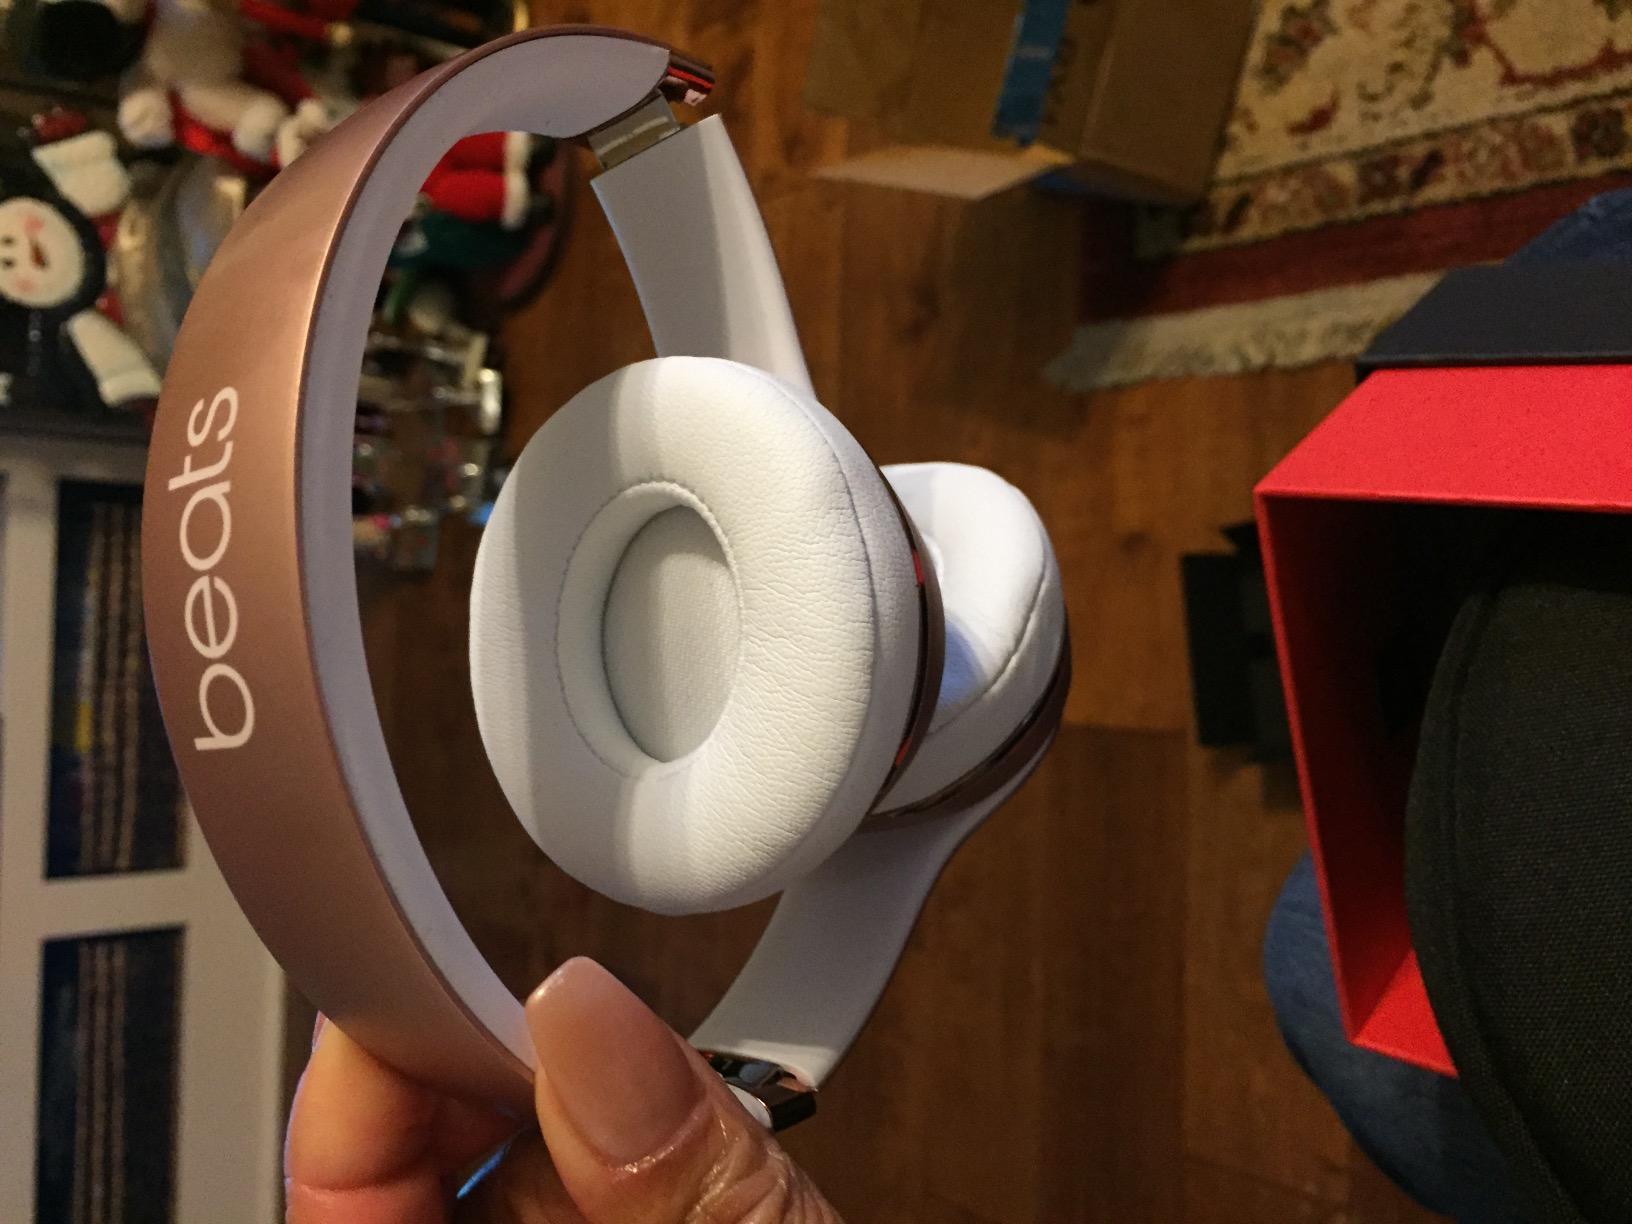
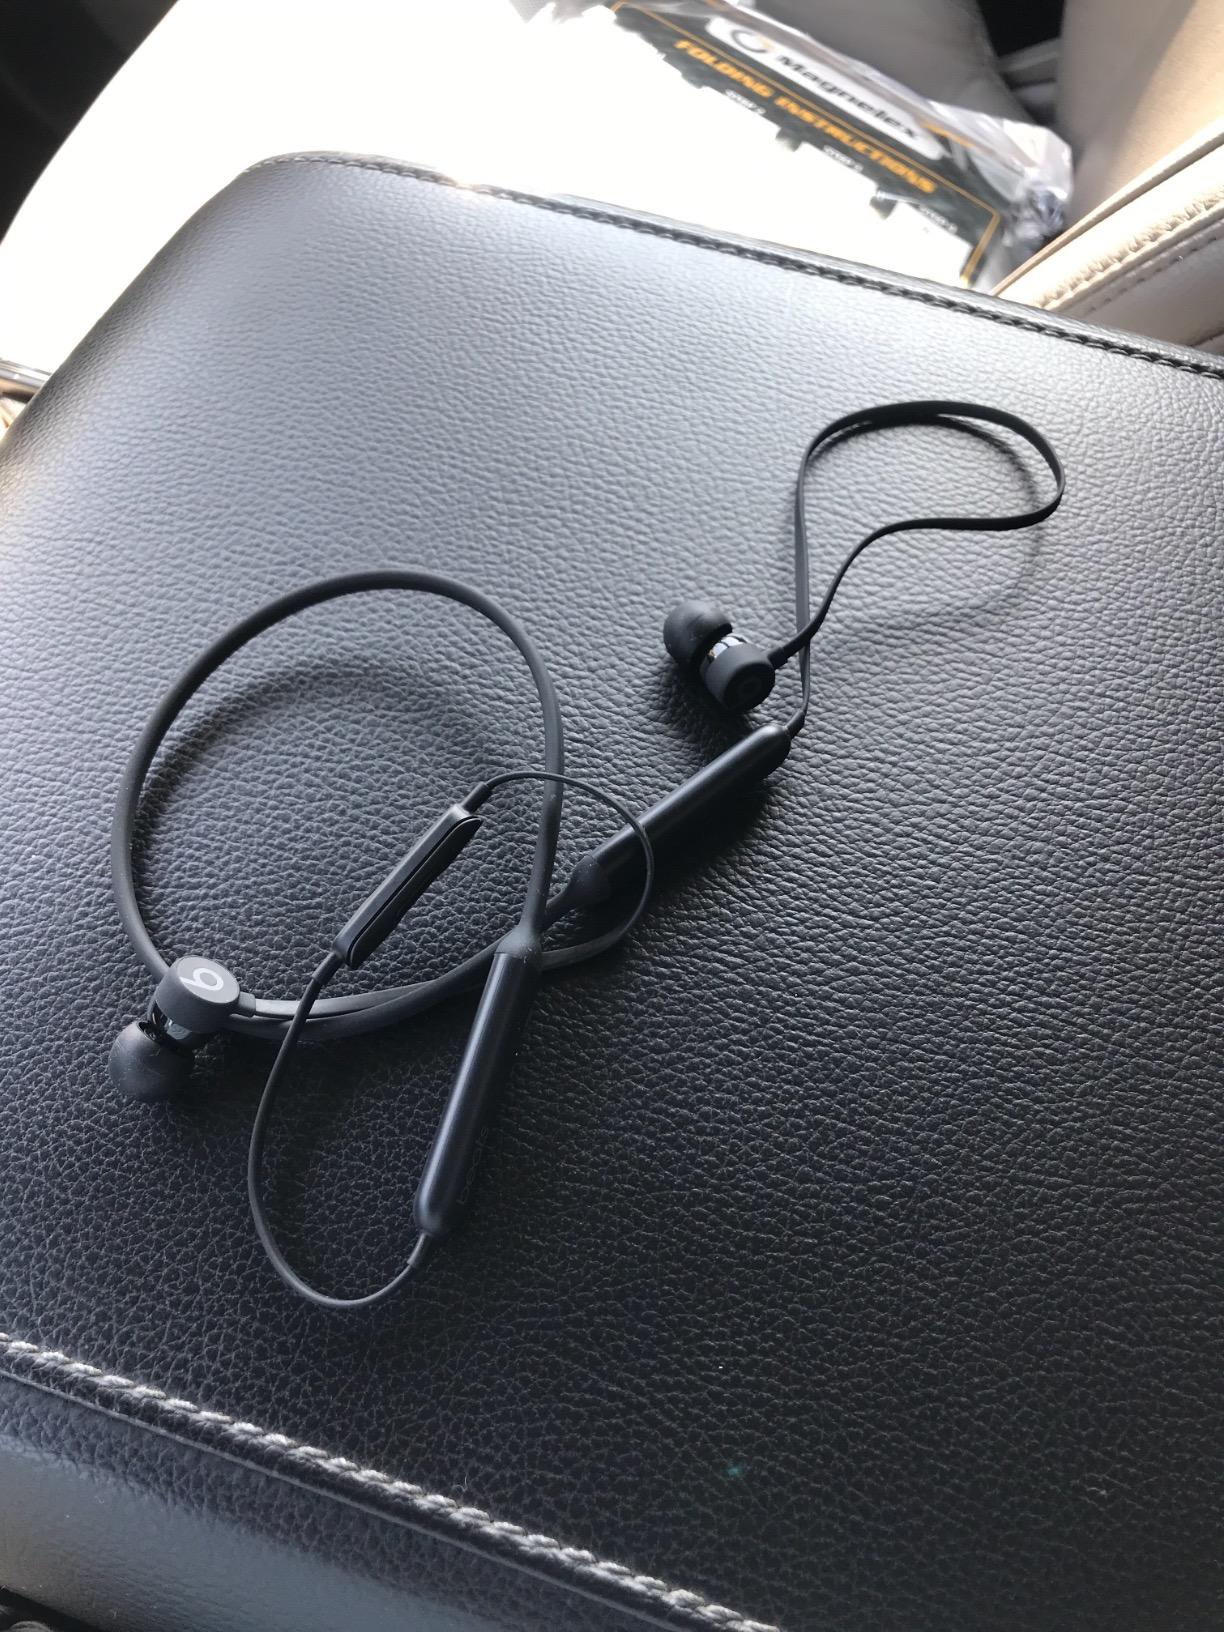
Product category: headphones
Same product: no